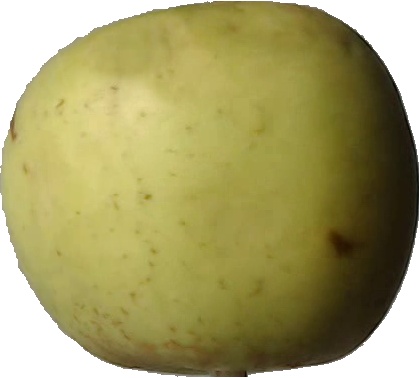
Label: apple_golden_3